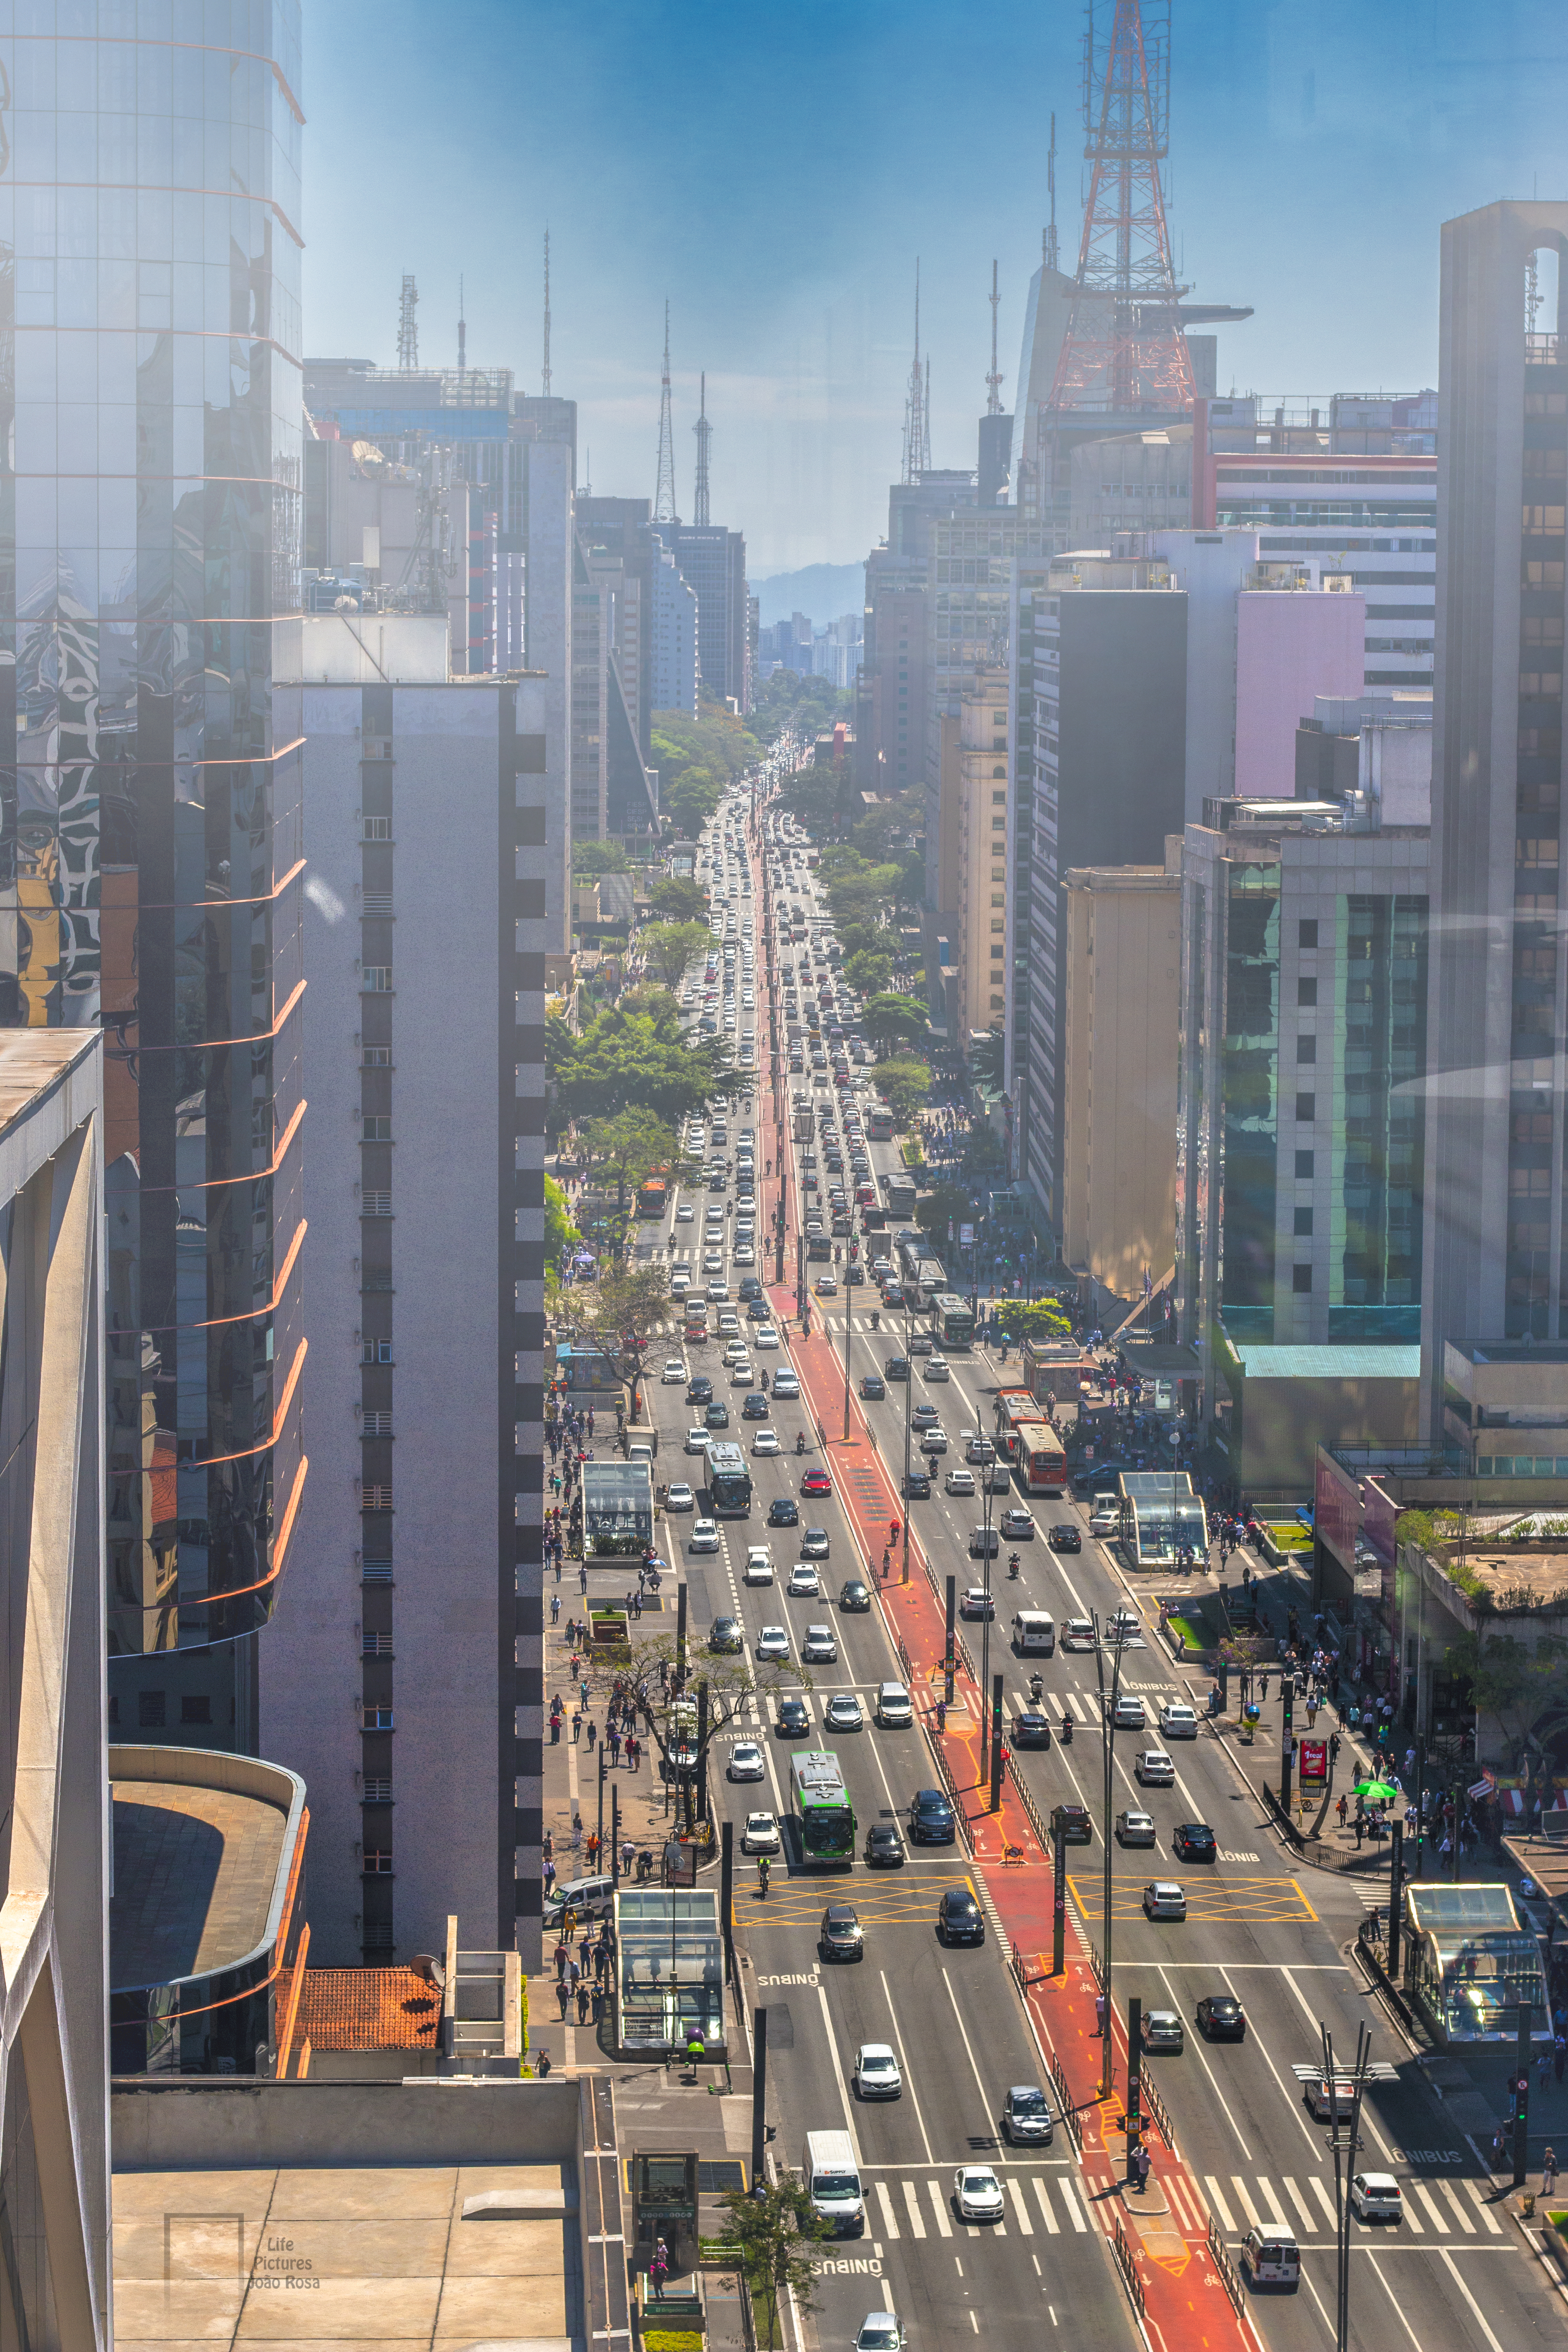
city, metropolitan area, urban area, metropolis, cityscape, skyscraper, human settlement, daytime, downtown, sky, building, road, traffic, neighbourhood, skyline, architecture, tower block, thoroughfare, infrastructure, mixed use, urban design, residential area, highway, street, traffic congestion, real estate, condominium, landscape, lane, freeway, bird's eye view, aerial photography, night, commercial building, tower, suburb, nonbuilding structure, apartment